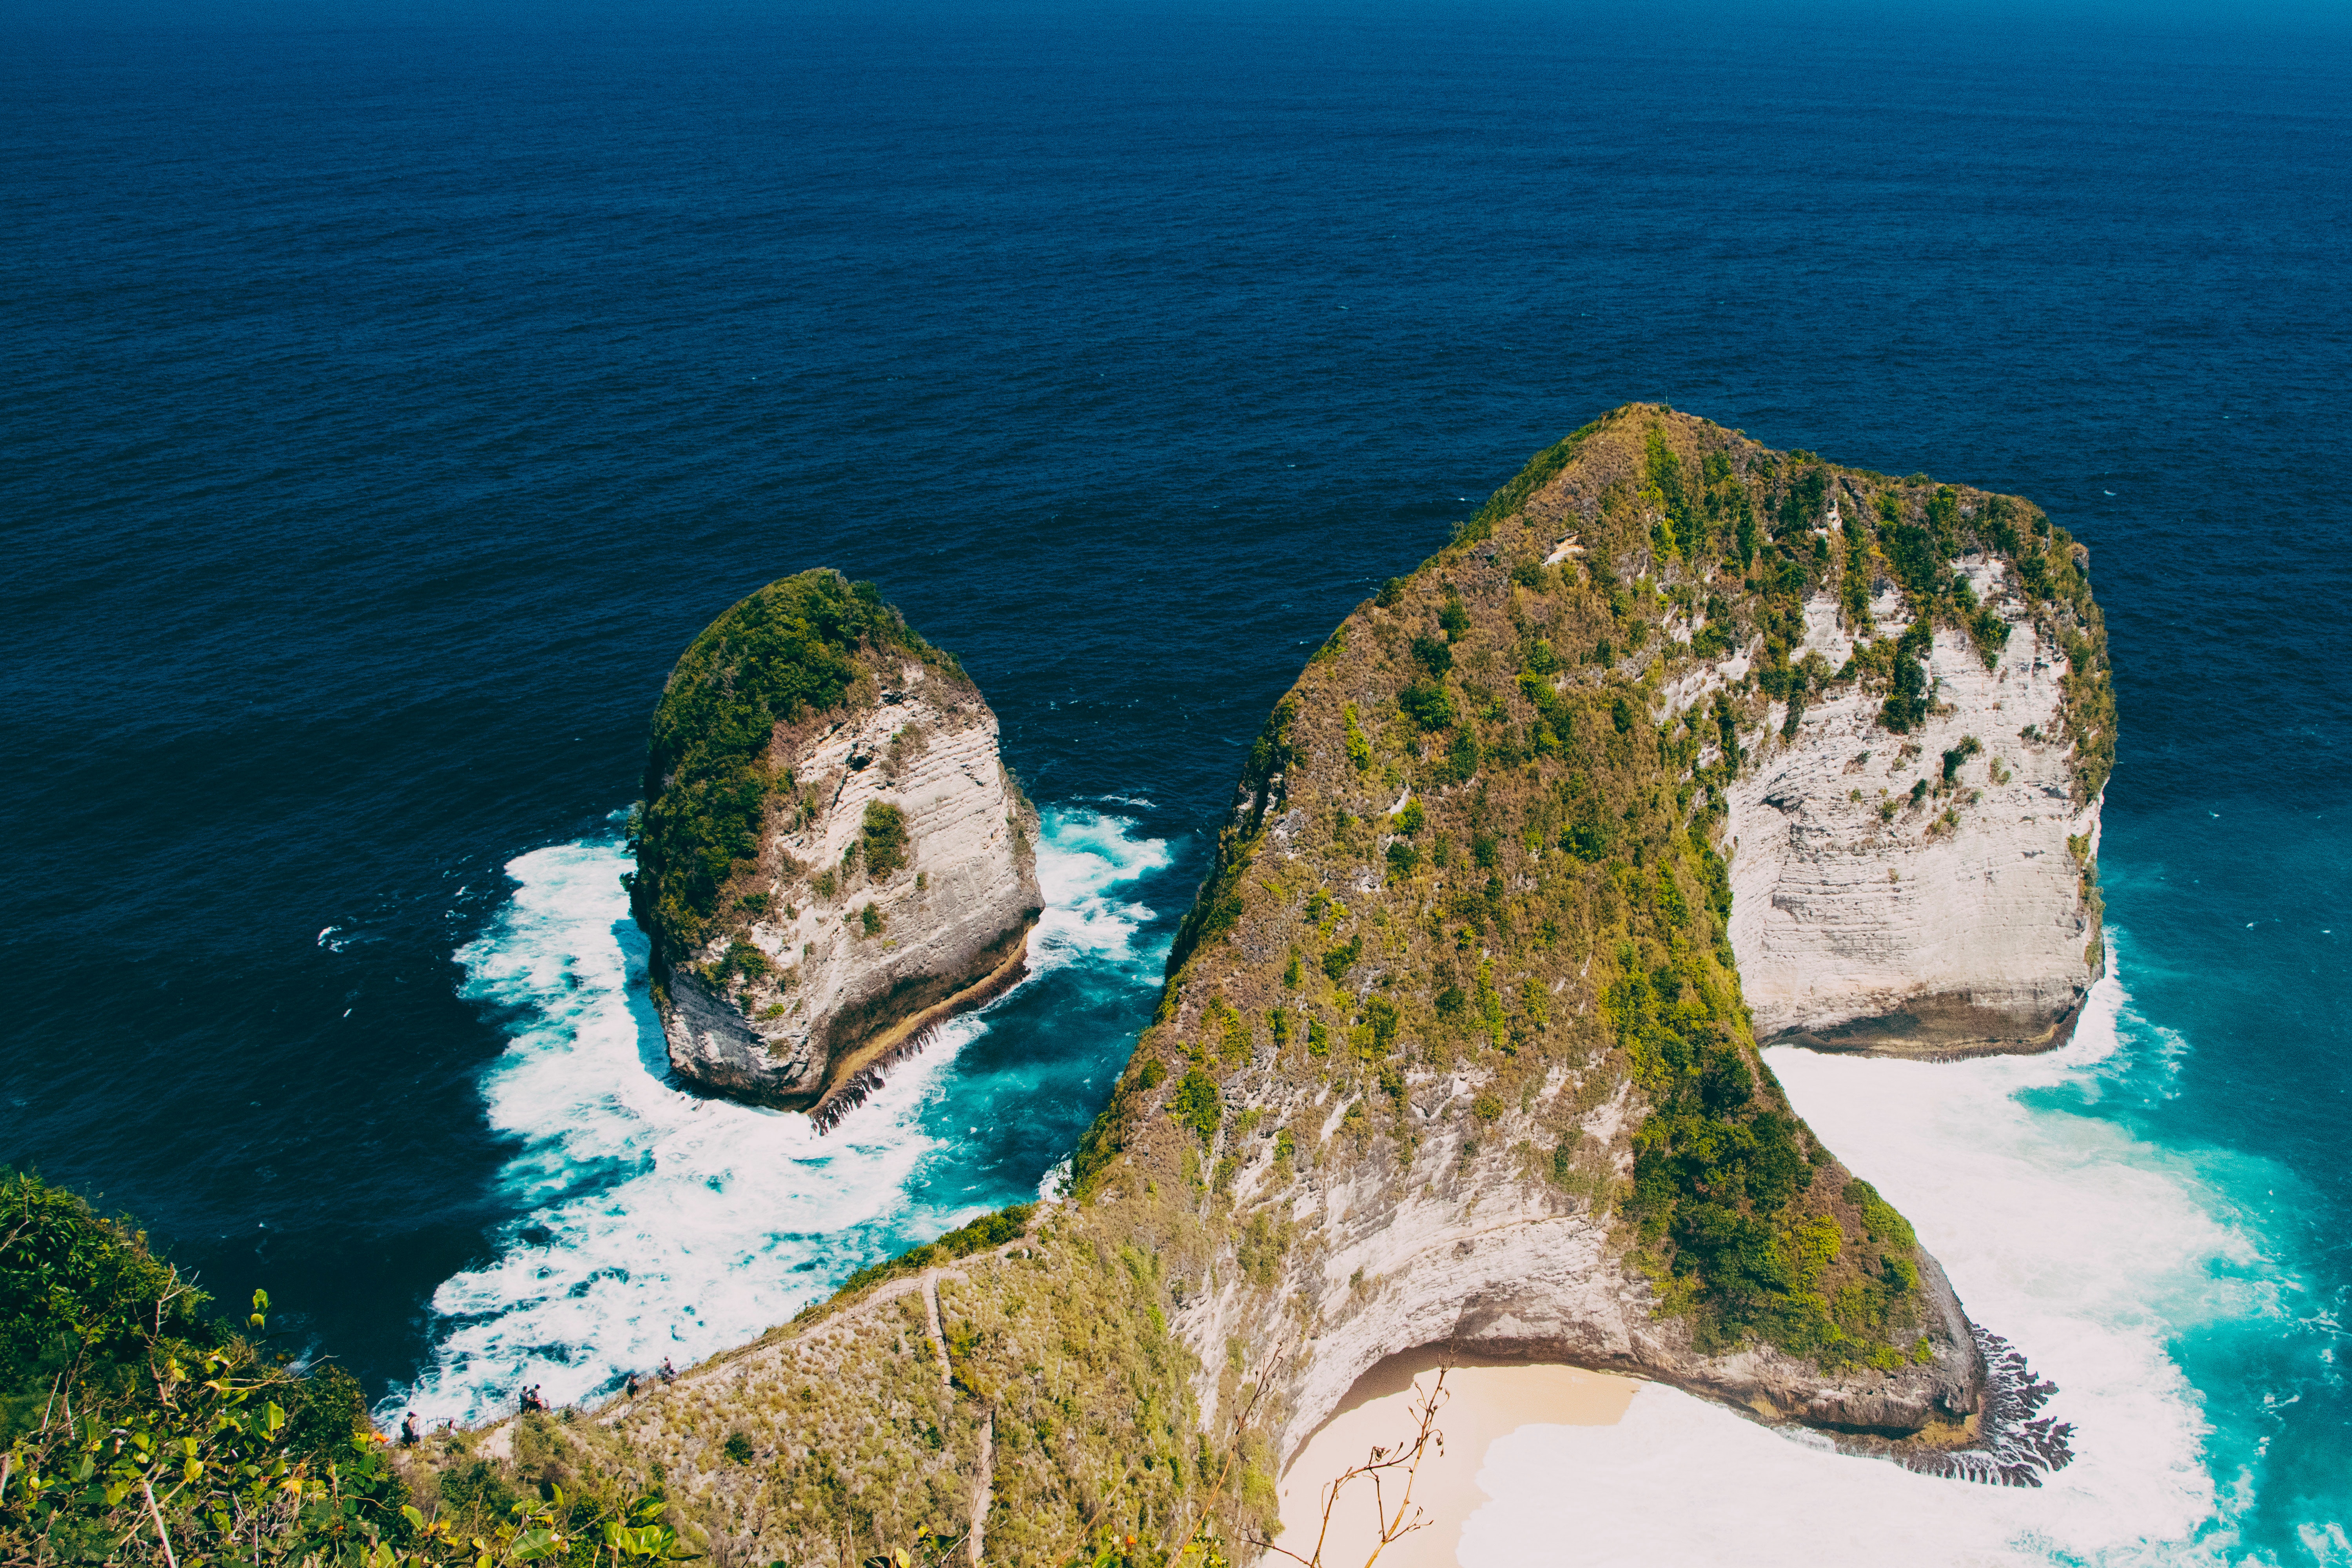
natural landscape, promontory, rock, cliff, klippe, coastal and oceanic landforms, headland, sea, coast, cape, islet, formation, ocean, terrain, inlet, archipelago, peninsula, stack, tree, geology, outcrop, landscape, island, bay, escarpment, aerial photography, photography, watercourse, mount scenery, bight, plant, mountain, tourism, national park, world, skerry